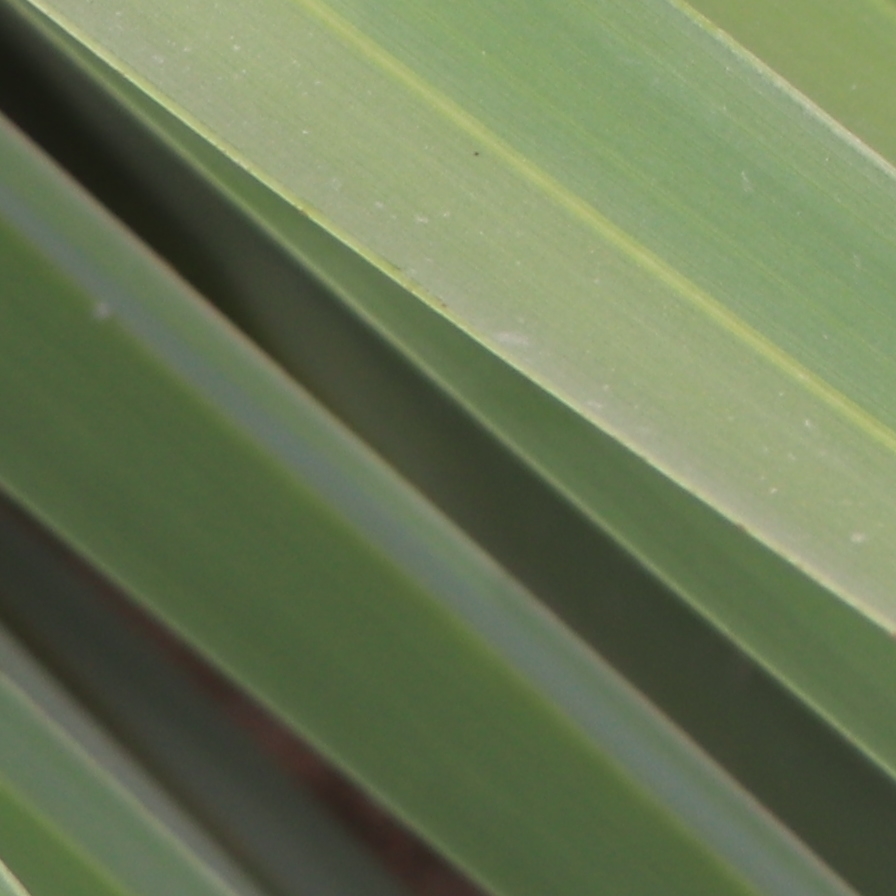
Label: Healthy